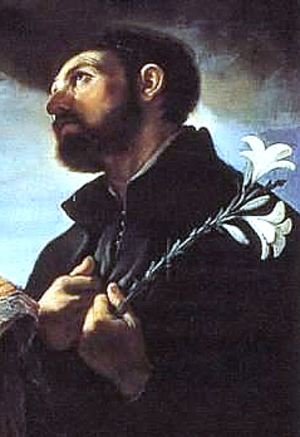
Cet article présente les principaux éléments de l'histoire de la préfecture de Kagoshima